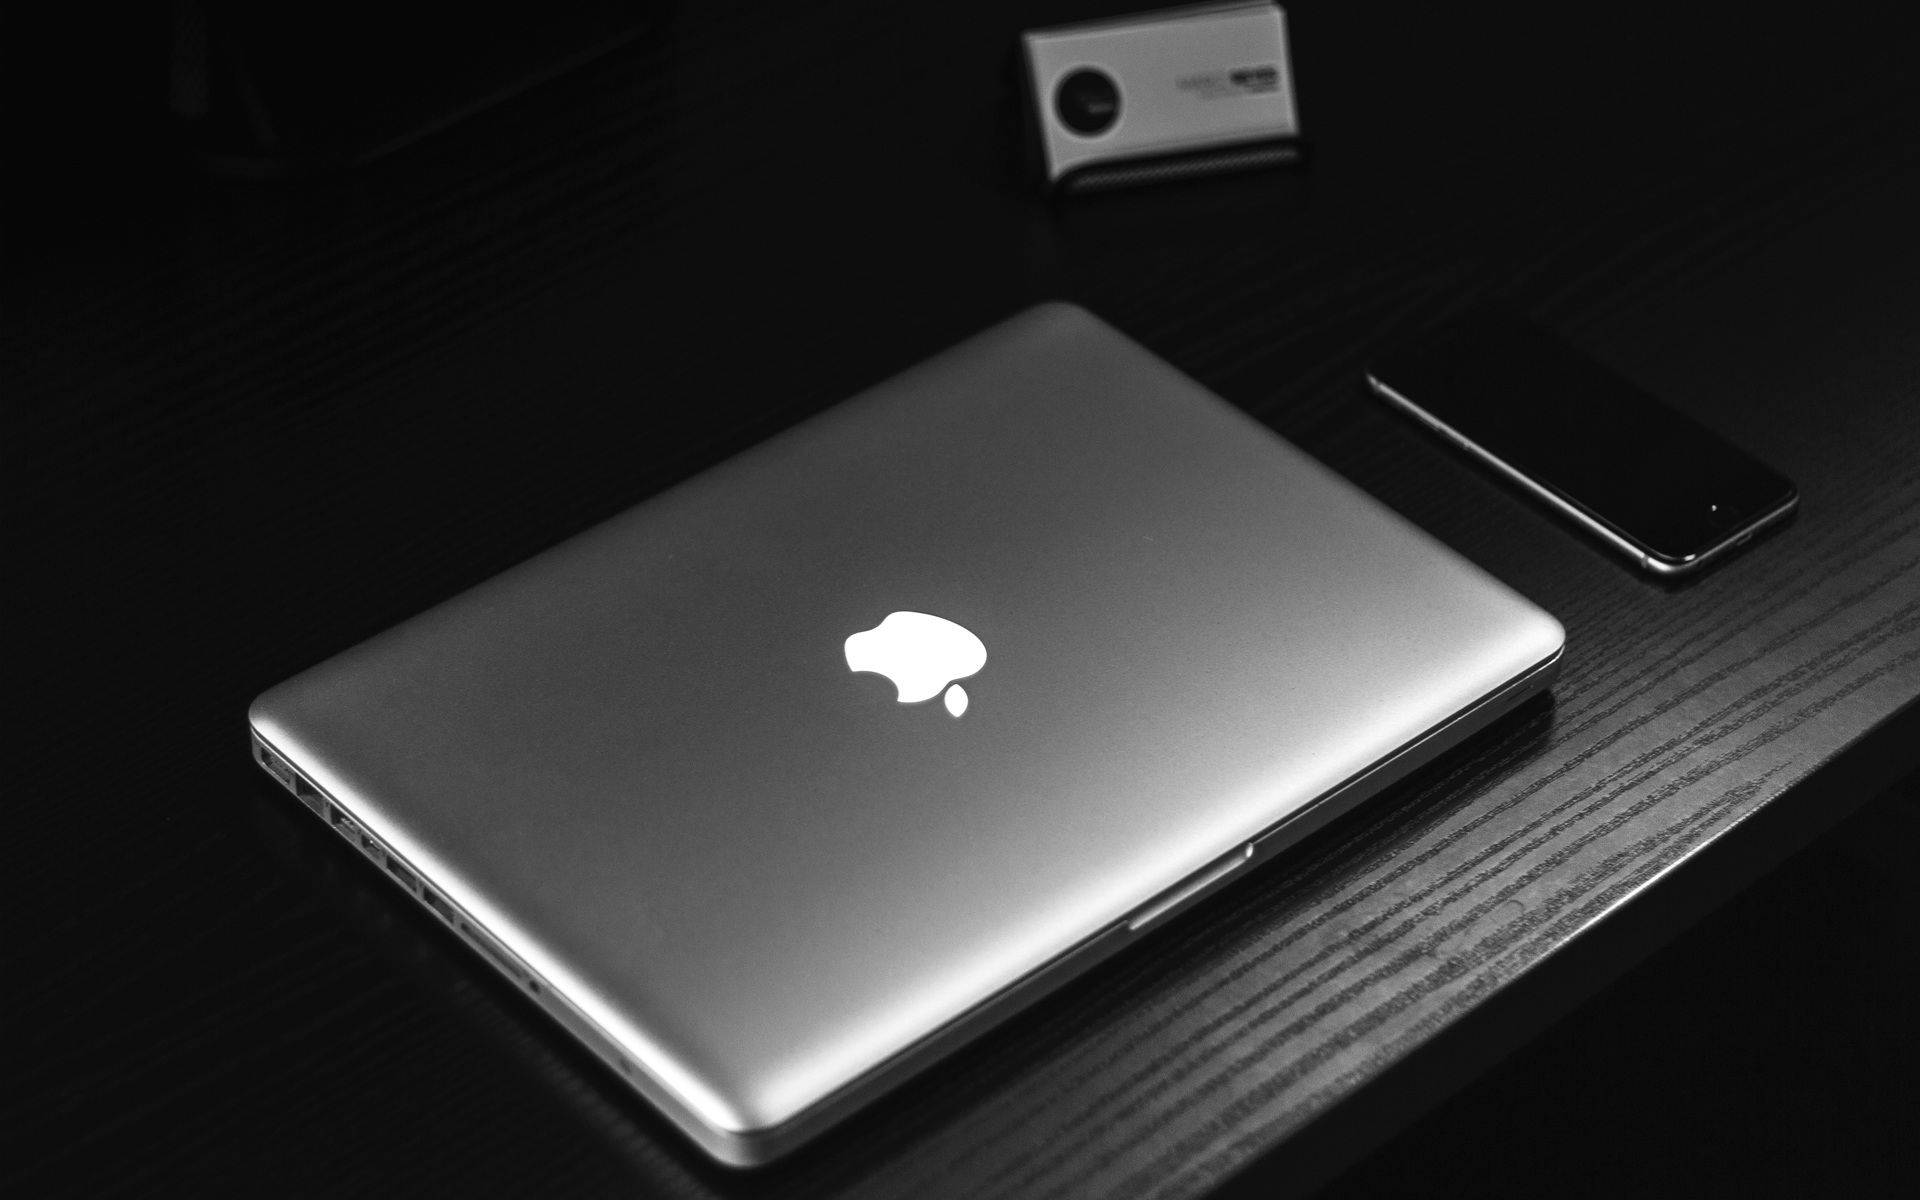
laptop, macbook, apple, technology, white, desktop, gadget, black, brand, 2015, design, wallpaper, blancoynegro, multimedia, entrepreneur, consulting, electronic device, computer hardware, business metting